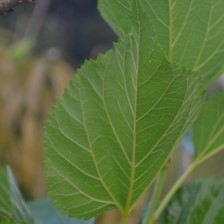
Variety: ChiangMaiBuriram60